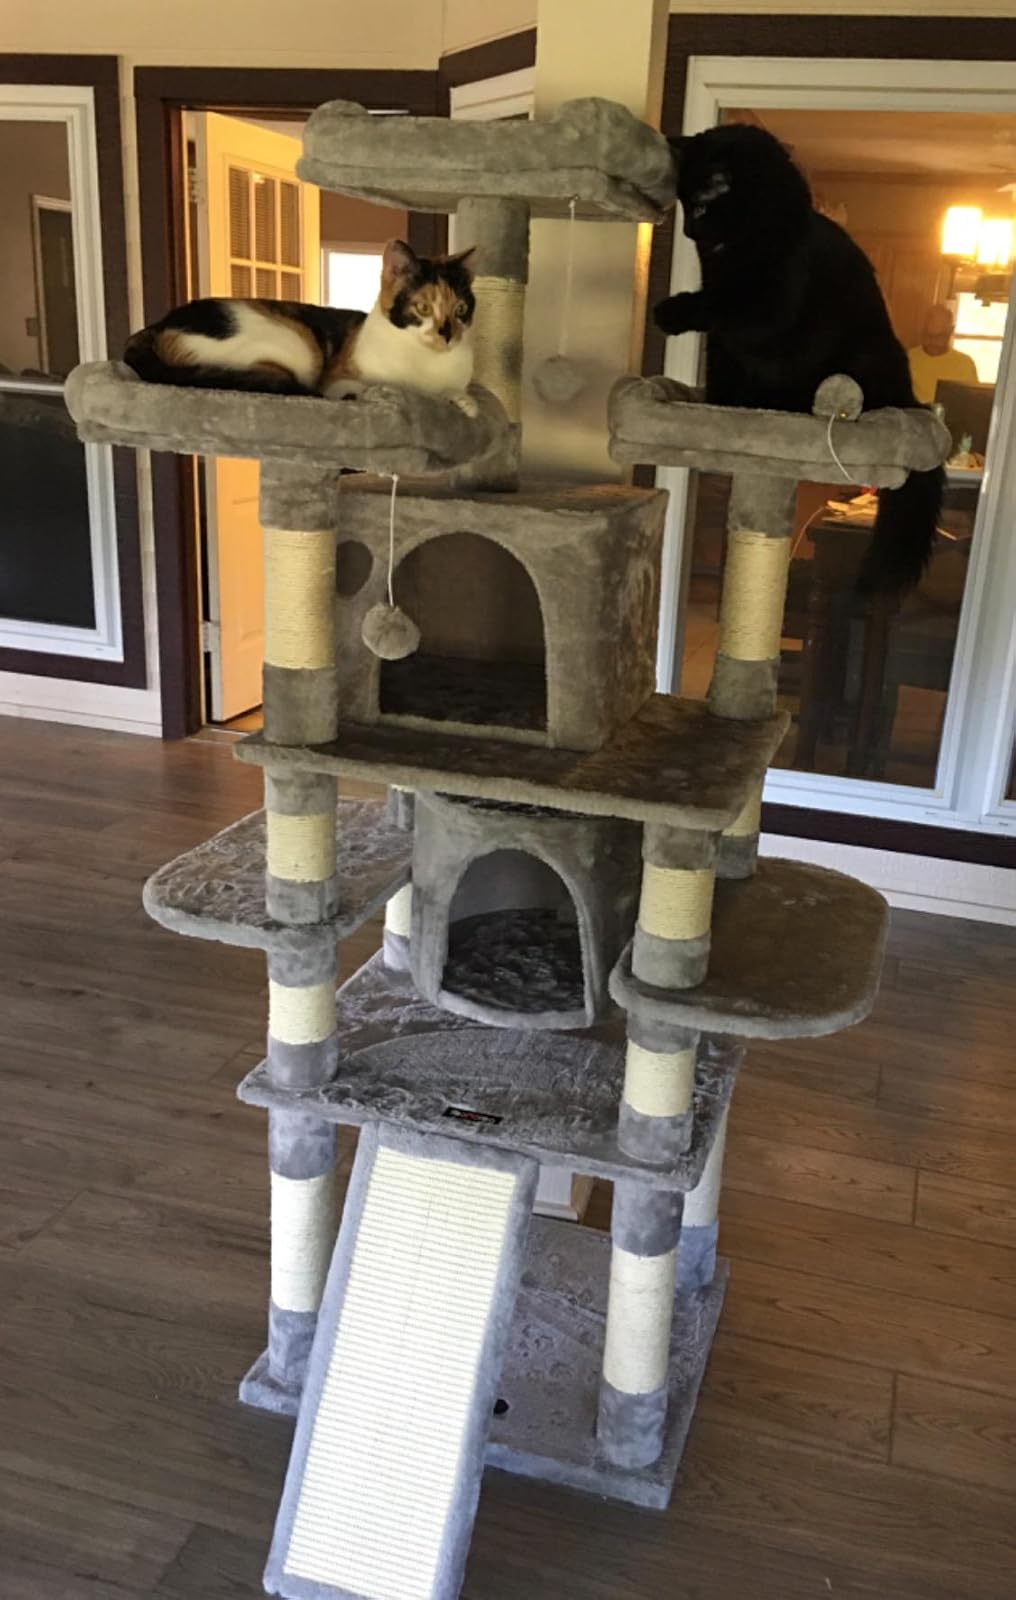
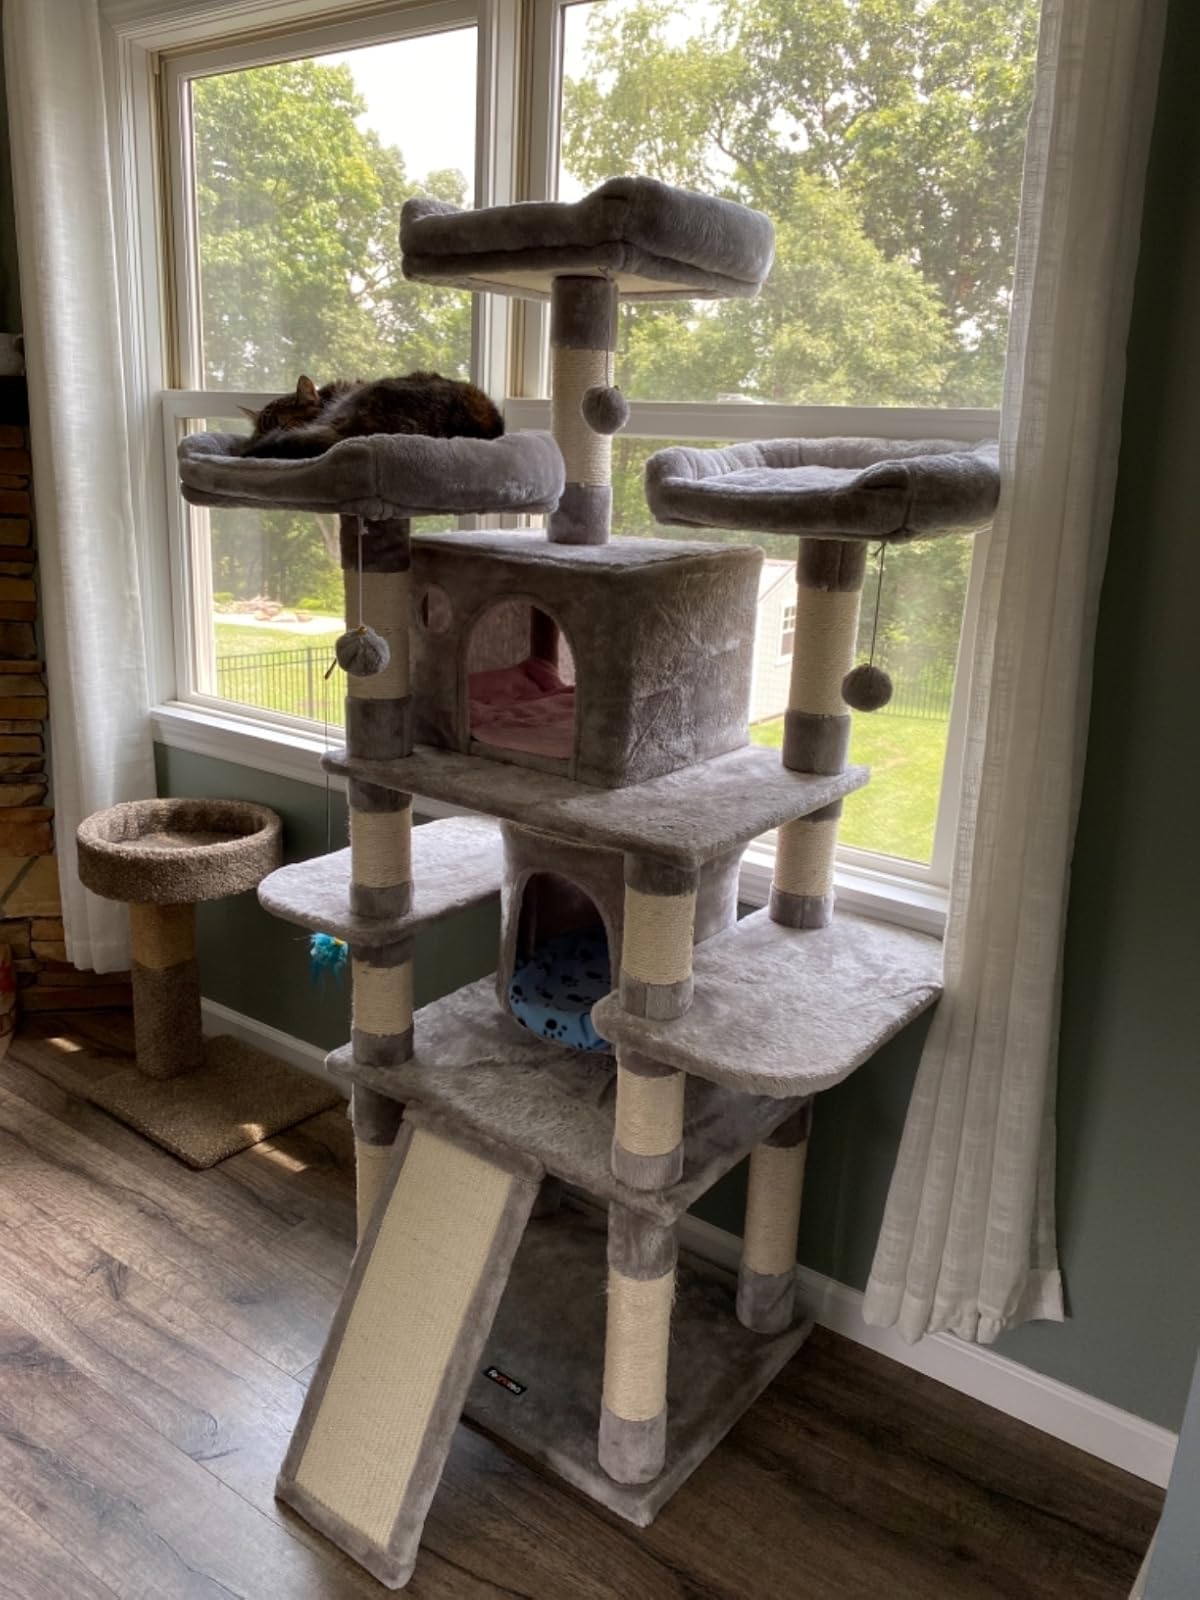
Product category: items_cat tree
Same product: yes